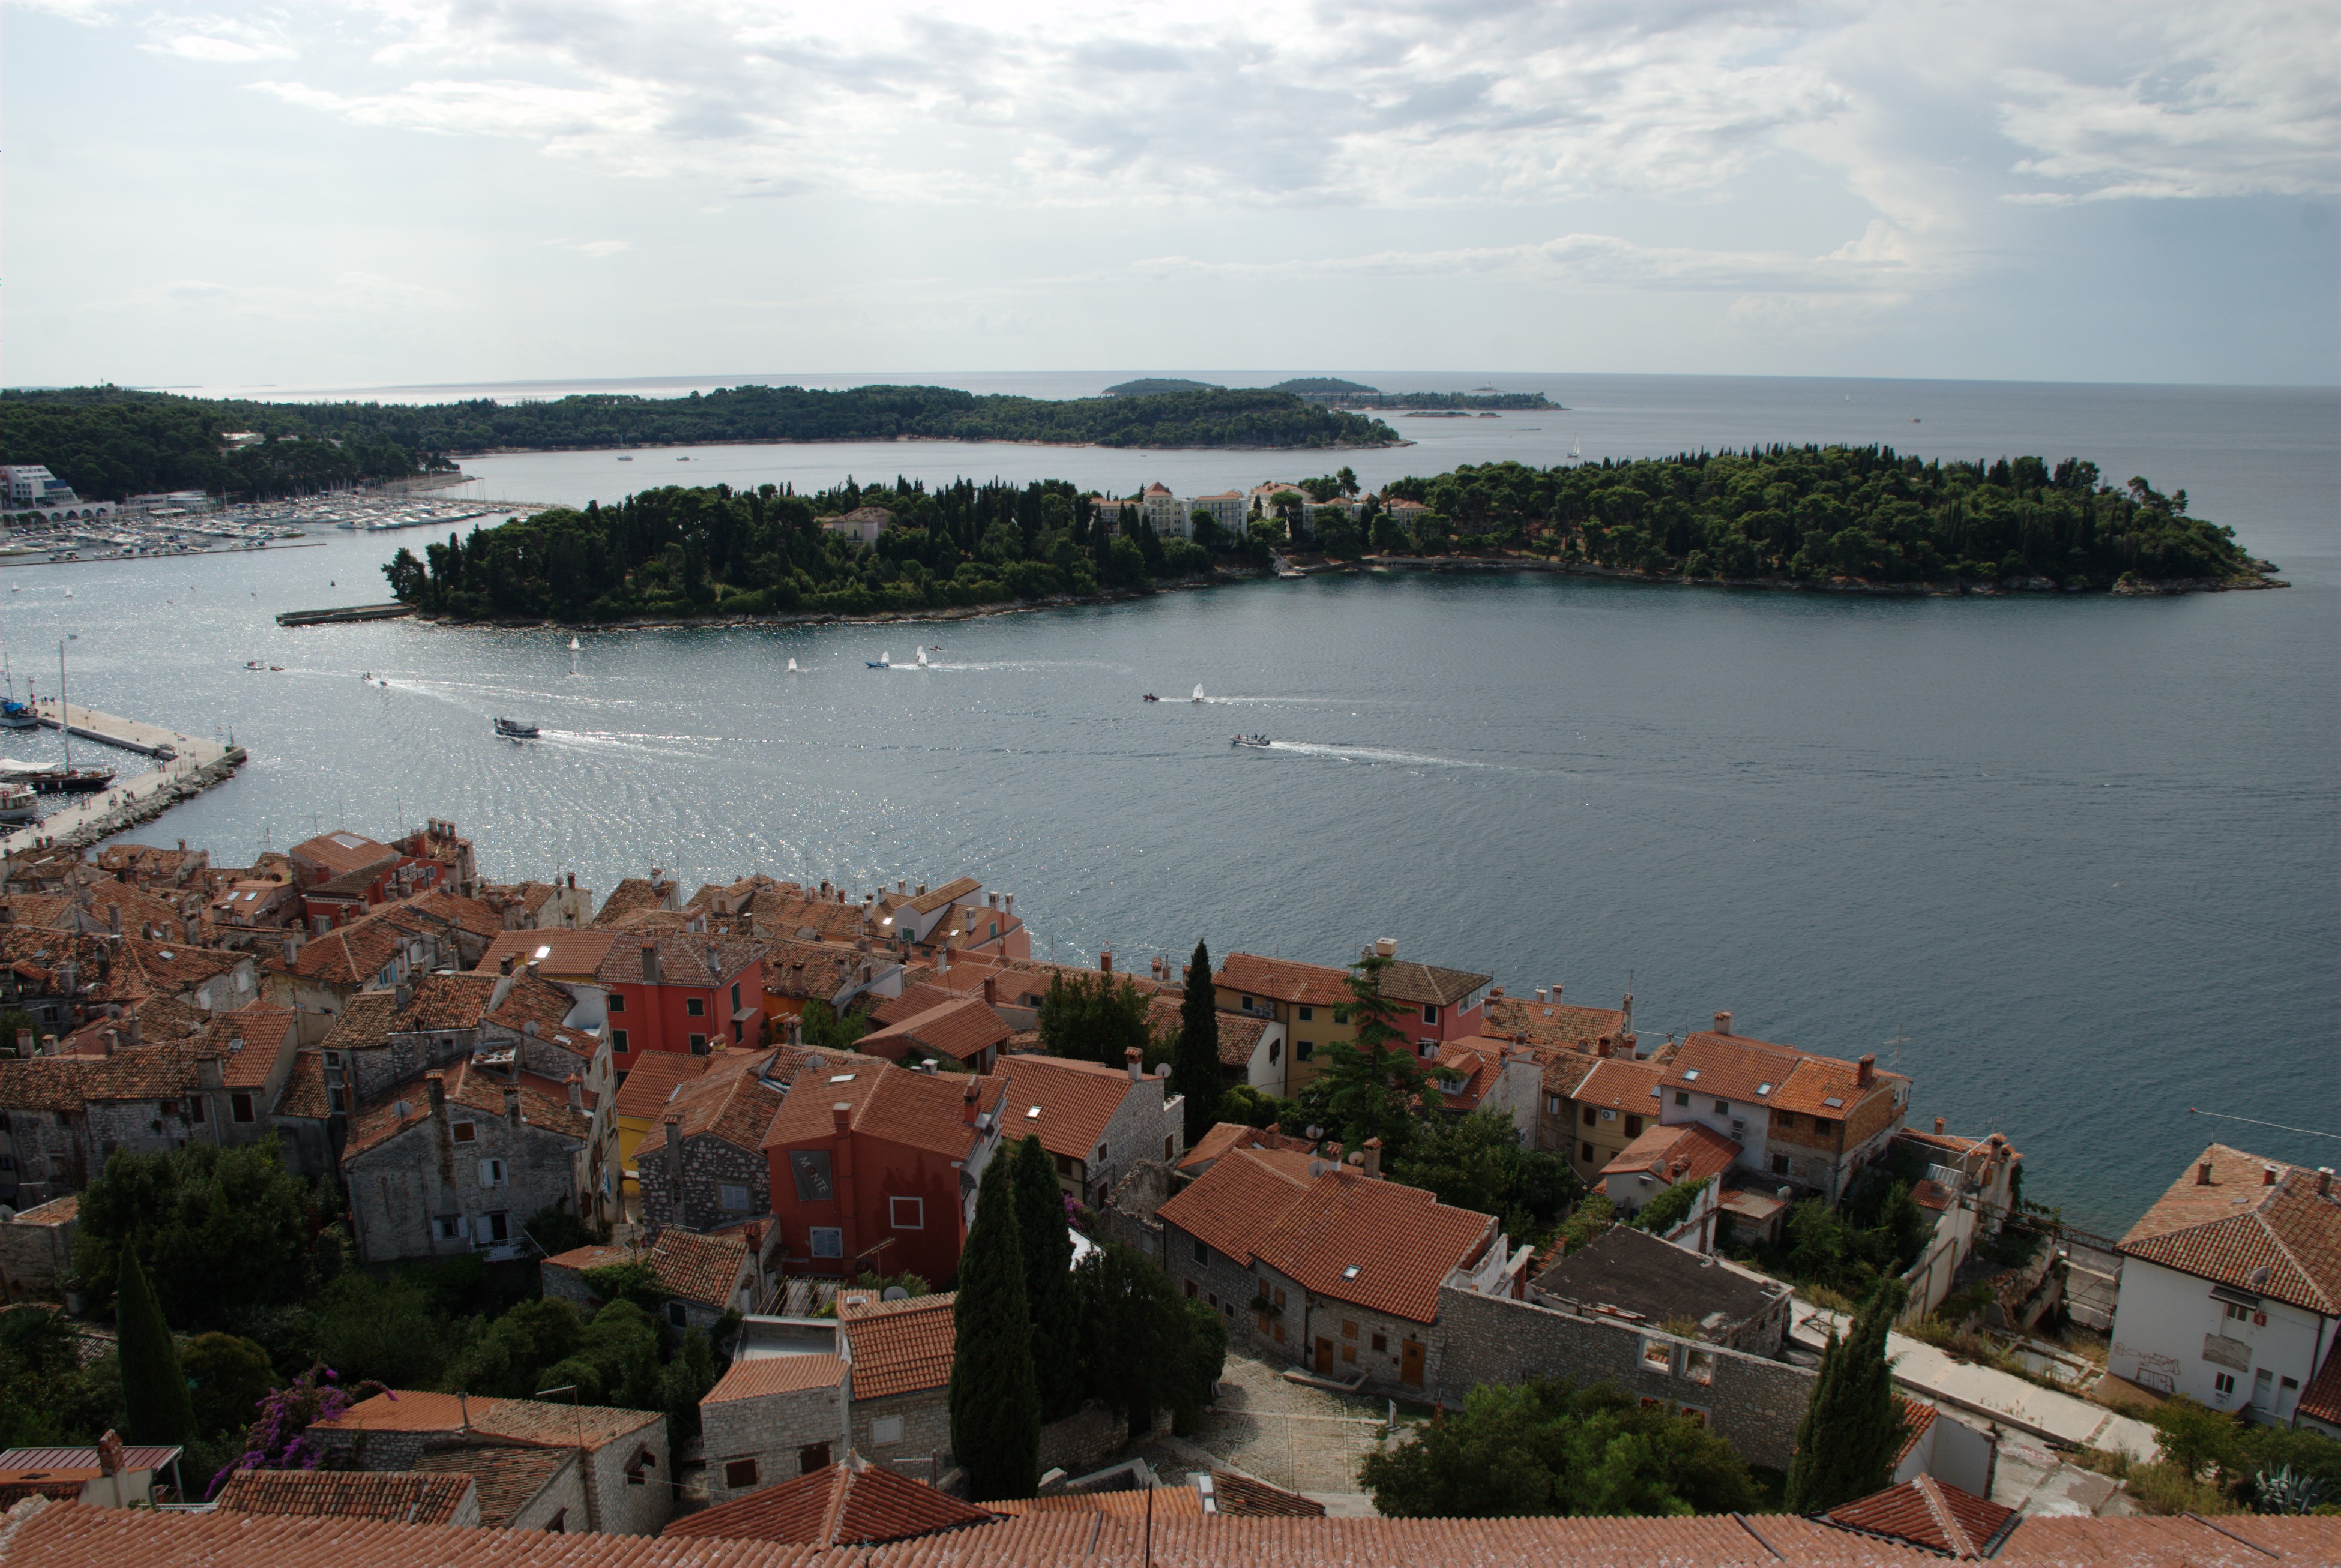
sea, coast, shore, lake, town, city, cityscape, europe, cove, bay, reservoir, body of water, croatia, abigfave, istria, anawesomeshot, adriatic, soe, rovigno, rovinj, jadran, istra, blueribbonwinner, aerial photography